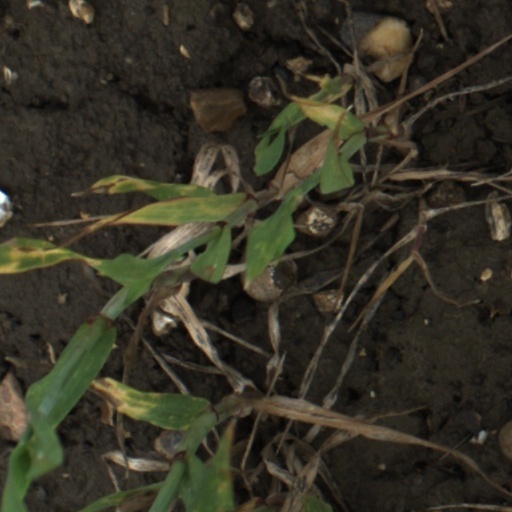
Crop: wheat